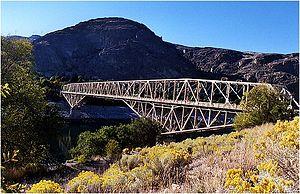
Liste de ponts sur le fleuve Columbia classés de l'aval à l'amont. La liste comprend également des traversées en ferry et les barrages qui permettent un passage.